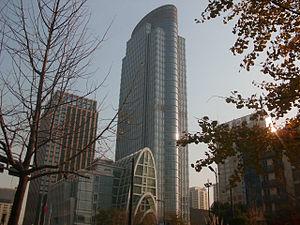
Depuis la construction du Zhijiang Hotel en 1990, 170 gratte-ciel ont été construits à Hangzhou en Chine du fait du développement très rapide de la ville.
La Liqun Tower appelé aussi Goethe Hotel est un gratte-ciel de 147 mètres de hauteur, construit à Hangzhou en 2007.